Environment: real
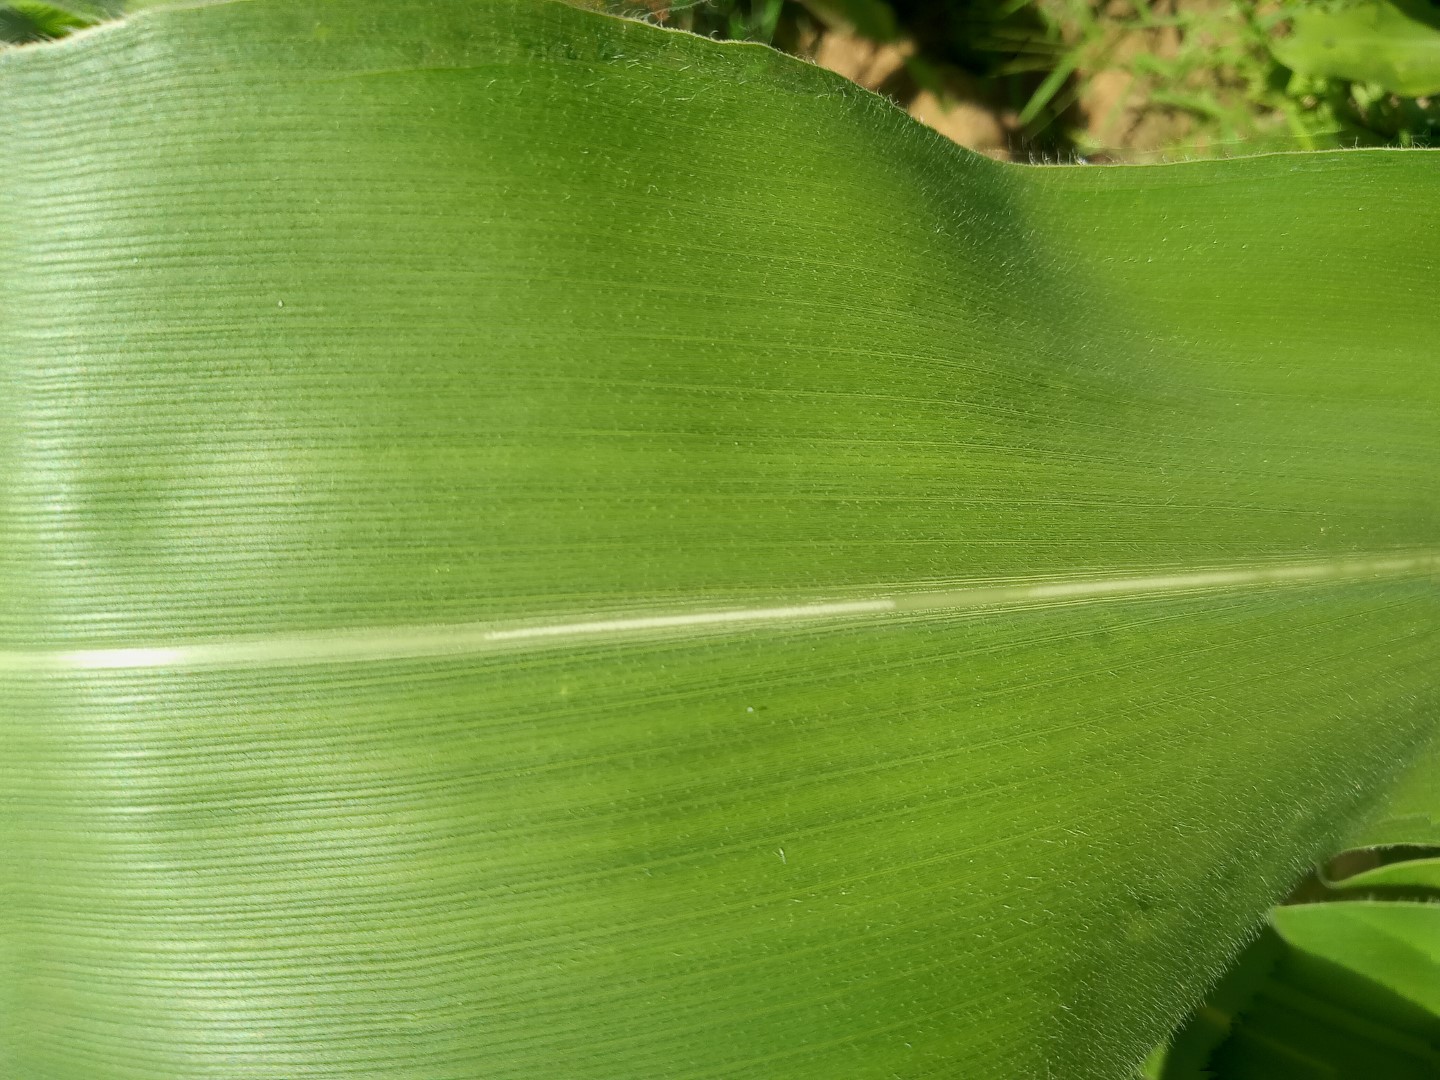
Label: healthy